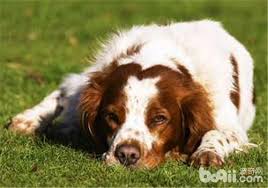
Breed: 232-n000076-Brittany_spaniel